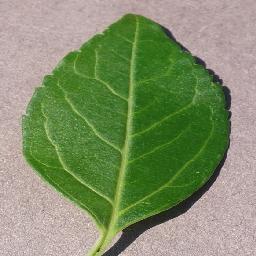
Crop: cherry
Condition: (including_sour)_healthy